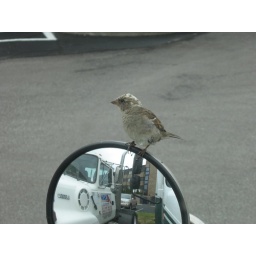
Bird sitting on the mirror of my truck at motel in Indy